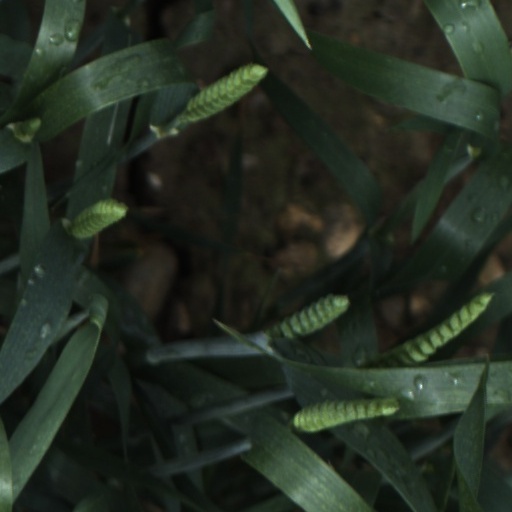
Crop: wheat